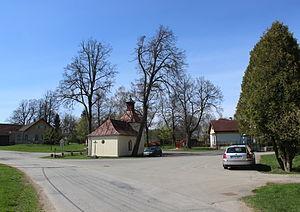
Dobrá Voda est une commune du district de Pelhřimov, dans la région de Vysočina, en République tchèque. Sa population s'élevait à 205 habitants en 2019.